Michael Caine

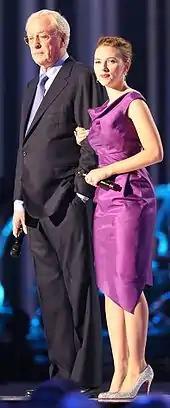
Caine with Scarlett Johansson at the Nobel Peace Prize Concert, December 2008

A parody of Caine appears in the animated series "Ugly Americans", in the episode "The Dork Knight", which also parodies the film "The Dark Knight". In the episode, Caine appears as himself, portrayed in the light of his Alfred Pennyworth interpretation, and constantly annoys the protagonists with endless anecdotes of his career.